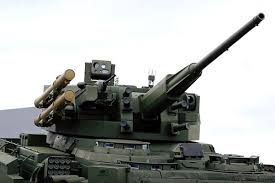
Label: BMP-T15